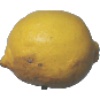
Label: Lemon 1